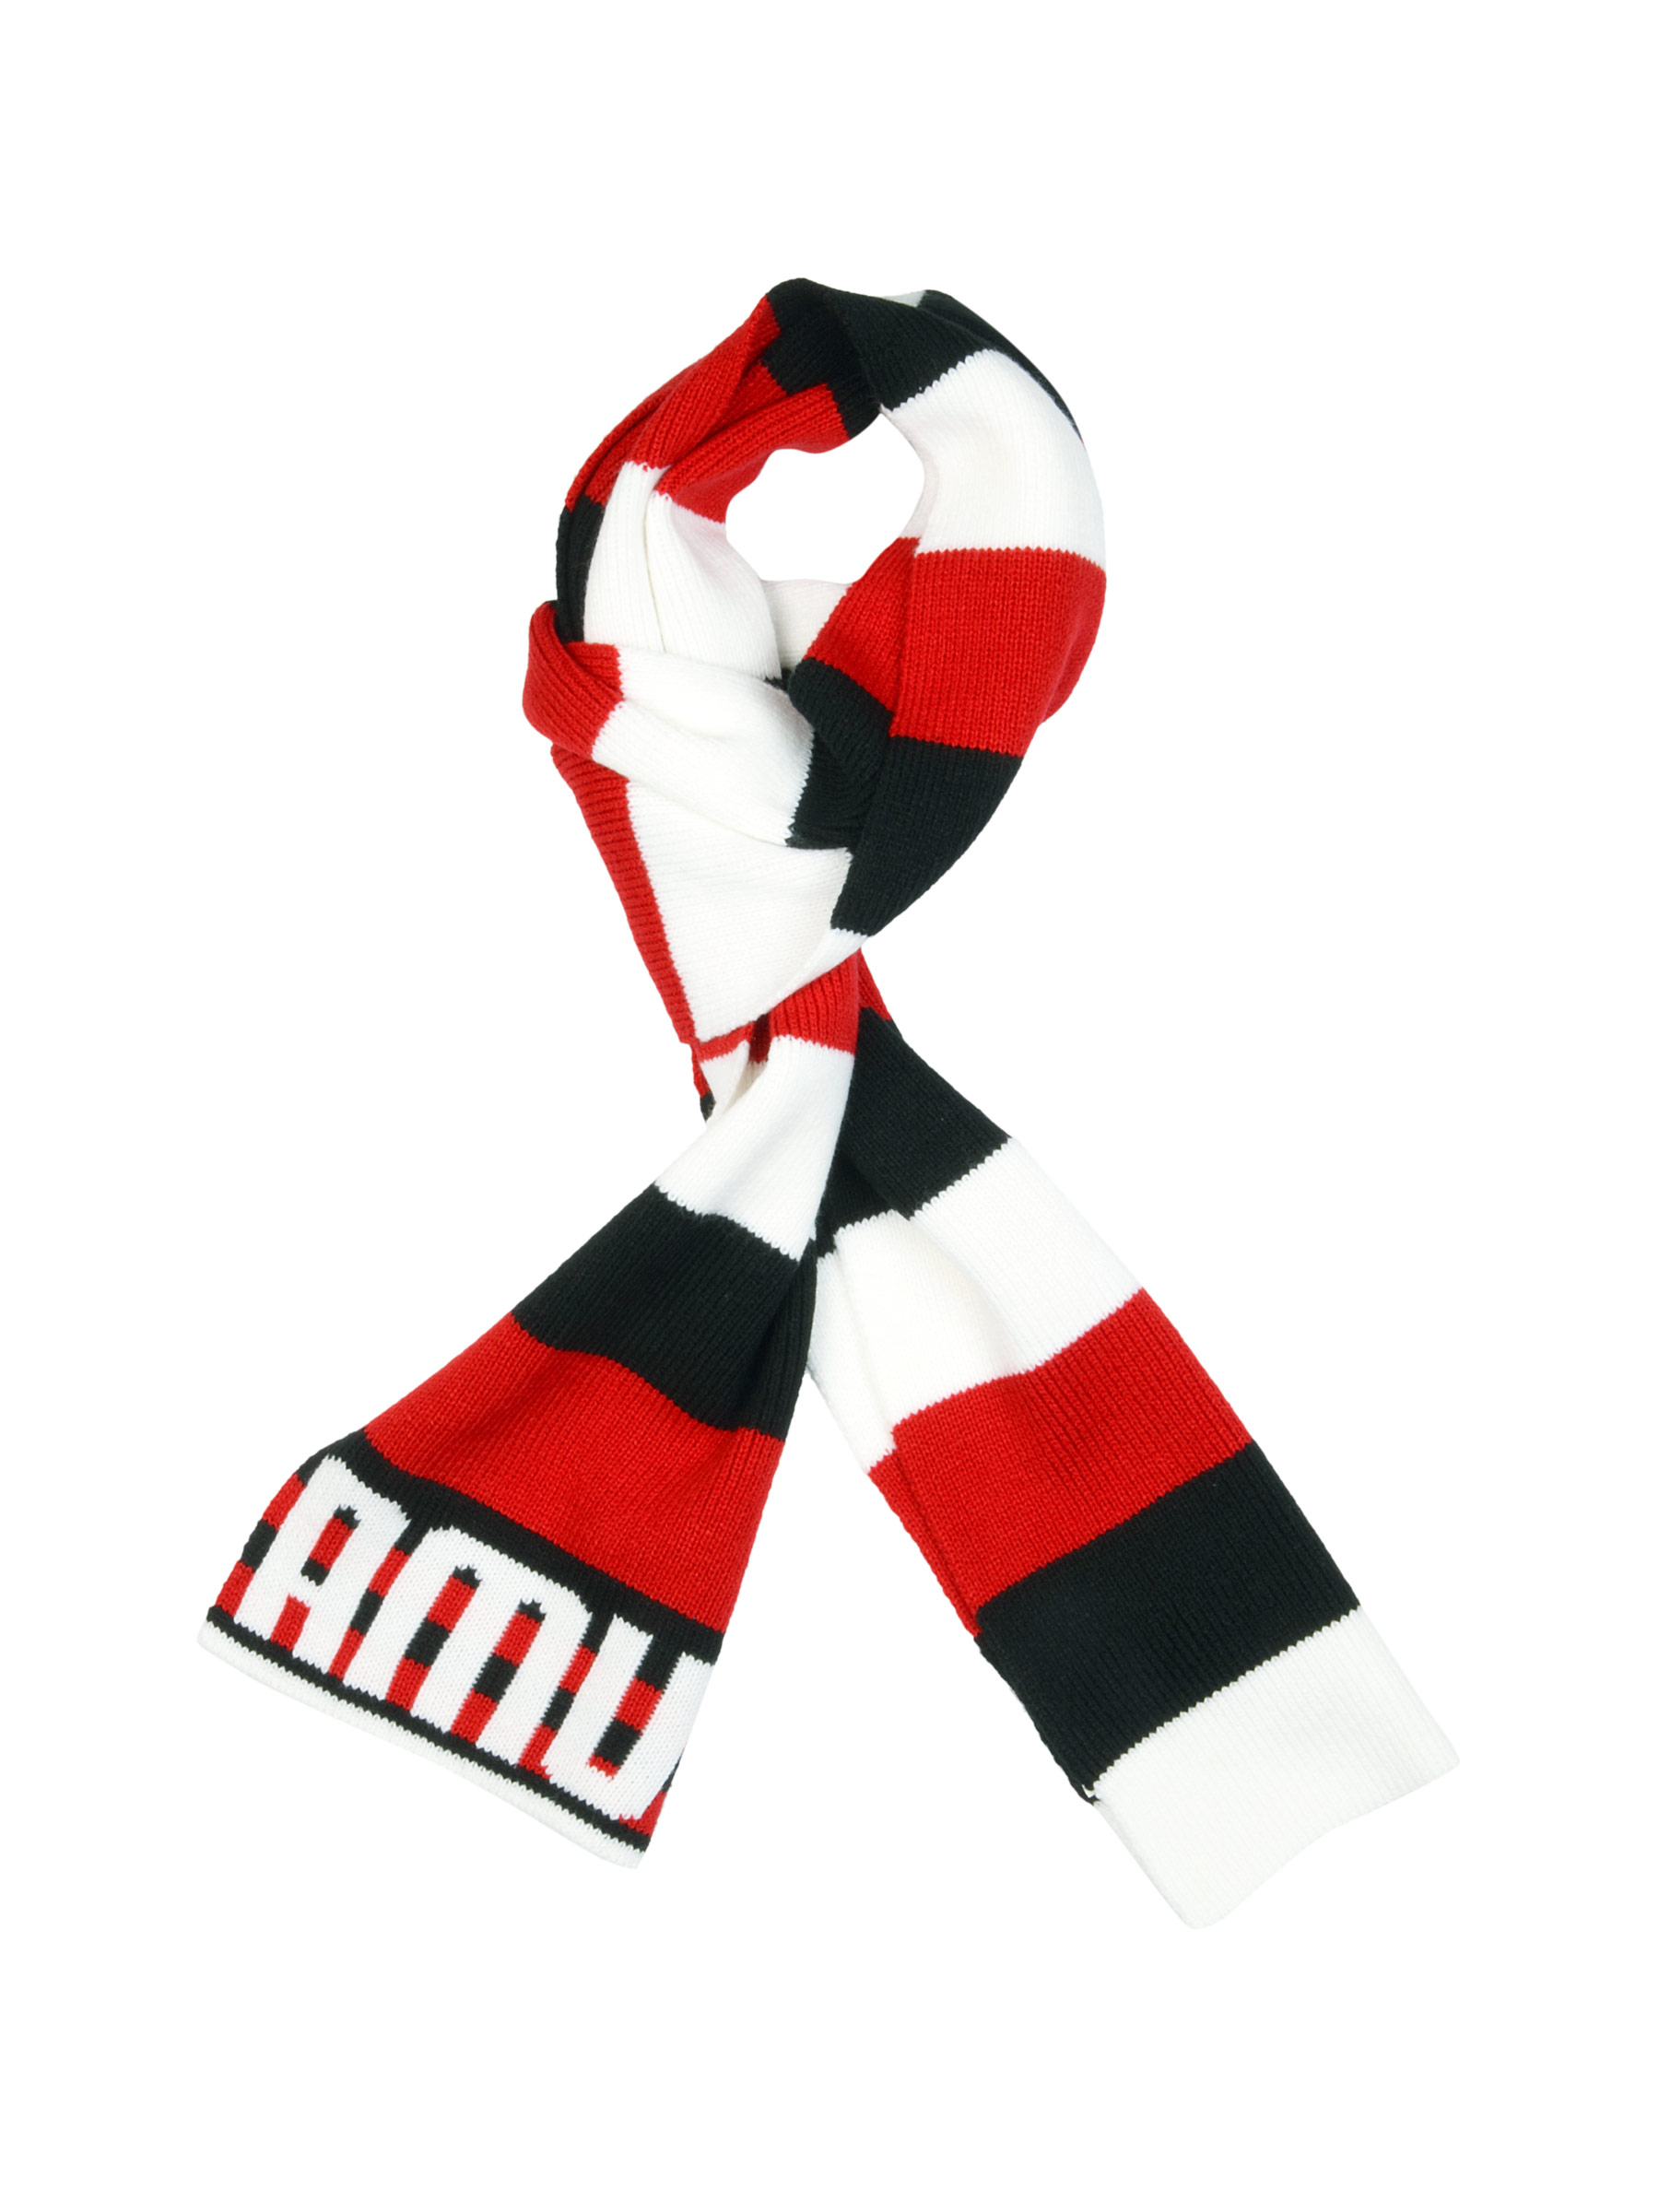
Puma Unisex Graphic Red Scarf
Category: Accessories / Scarves / Scarves
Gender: Unisex
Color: Red
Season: Fall 2011
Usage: Casual